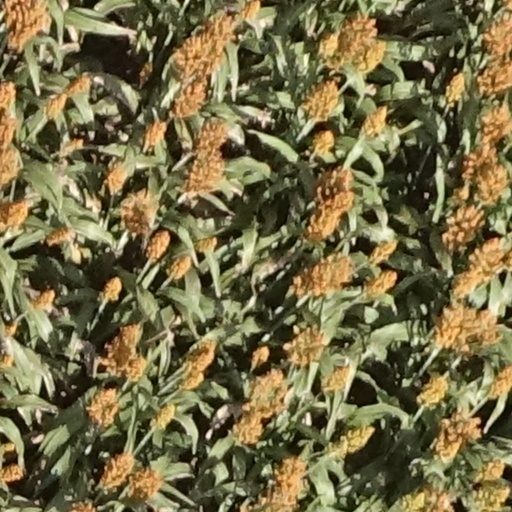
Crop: sorghum